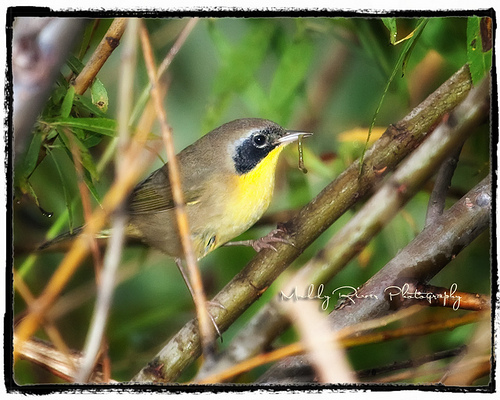
a white and yellow bellied bird with black cheek patch and gray neck.
this bird has a thin curved bill and a yellow breasta fat, yellow bird with a small head, and a thick, black cheek patch.
this bird has a yellow throat, belly and abdomen with it's back and head in brown.
a tiny bird with a brown crown and nape, a yellow breast, and a black cheek patch.
this particular bird has a yellow chest and neck with a black cheek patch
this bird has a yellow throat belly and breast, black cheek patch and brown and yellow secondaries.
this bird is brown with yellow and has a very short beak.
small yellow chested light brown bird sitting in a small pile of branches.
a small bird with a black mask marking on the face, and a silver beak.
Species: Common Yellowthroat